Shea Ralph

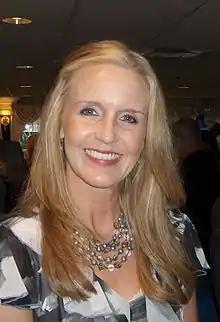
Shea Ralph

Shea Sydney Ralph (born March 12, 1978) is a former collegiate basketball player and current head coach for the Vanderbilt Commodores women's basketball team. She was previously an assistant coach at UConn from 2008 to 2021. Ralph was proficient in multiple sports, set state high school records in basketball, and earned multiple national player of the year awards in high school and college. She helped win a national championship as a player at the University of Connecticut in 2000 and won numerous individual awards, including the Sports Illustrated for Women Player of the Year and the Honda Sports Award for the best collegiate female athlete in basketball. She suffered five ACL injuries in her career, two of which led to sitting out the 1997–98 season. Ralph was drafted by the WNBA Utah Starzz, but recurring knee problems prevented her from embarking on a professional career. Ralph started her coaching career as an assistant coach at the University of Pittsburgh in 2003.